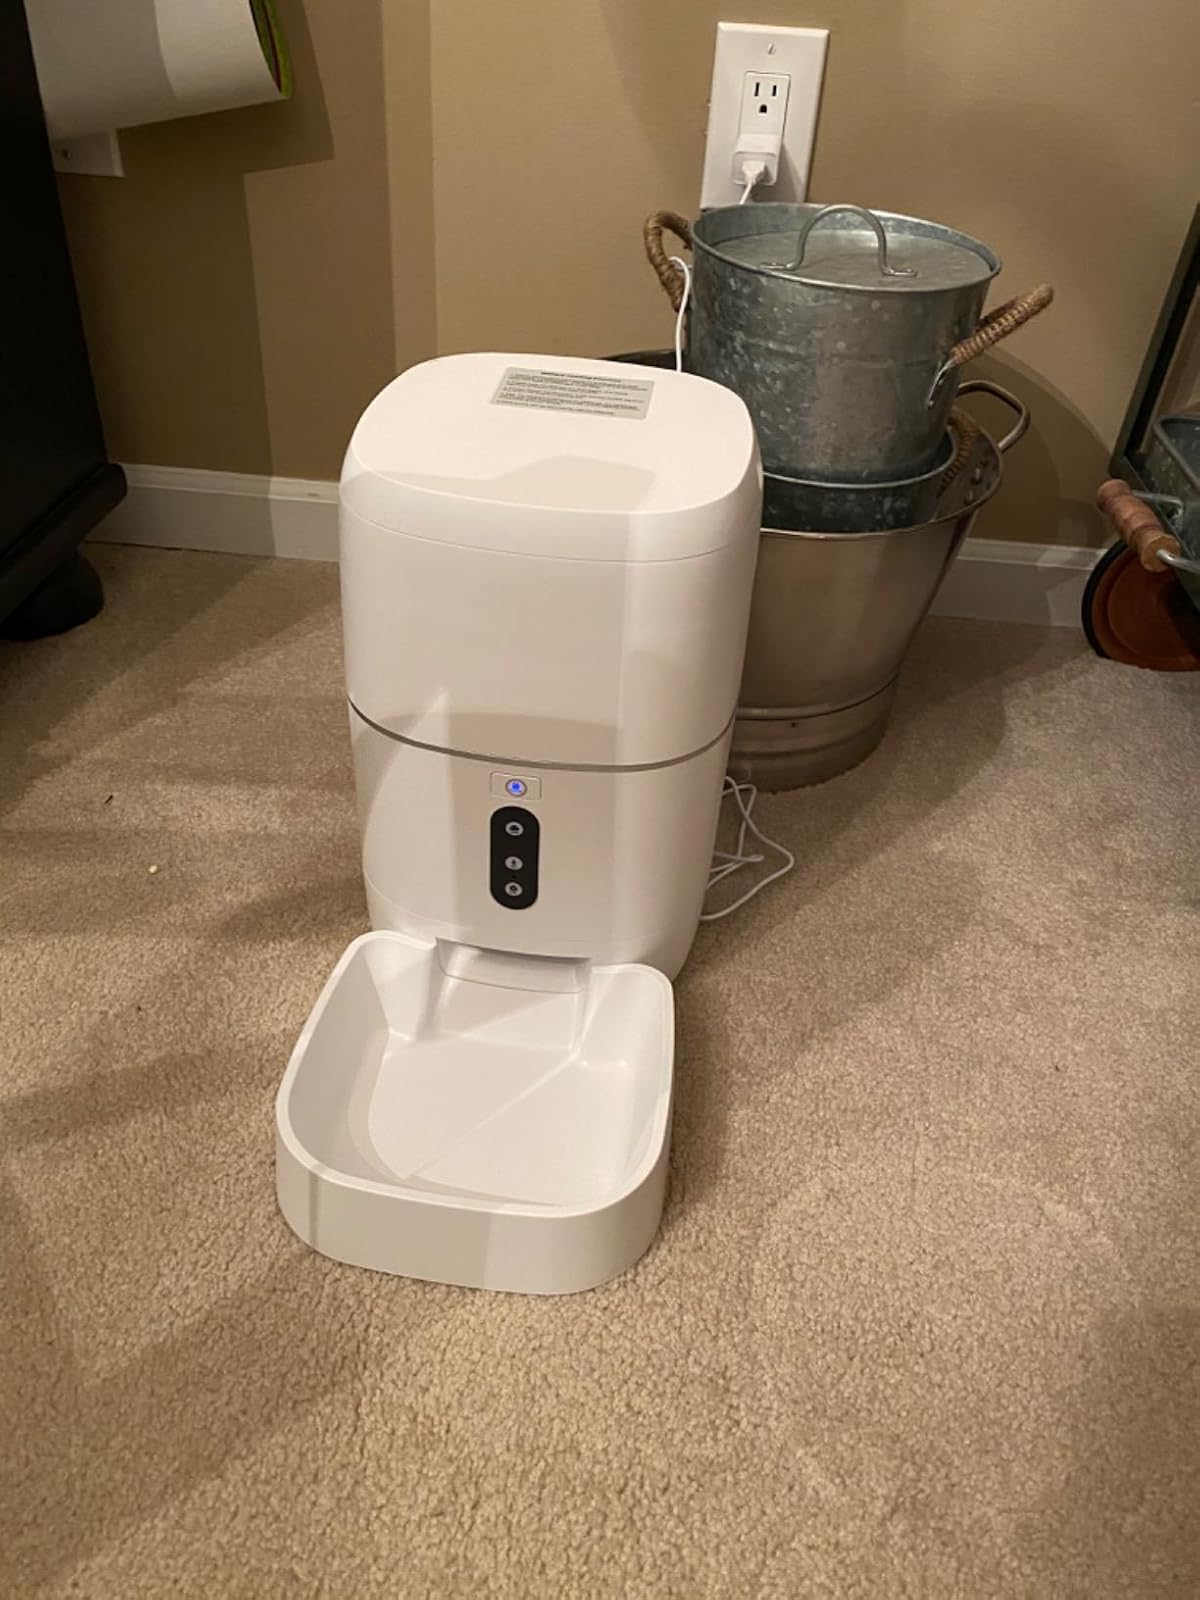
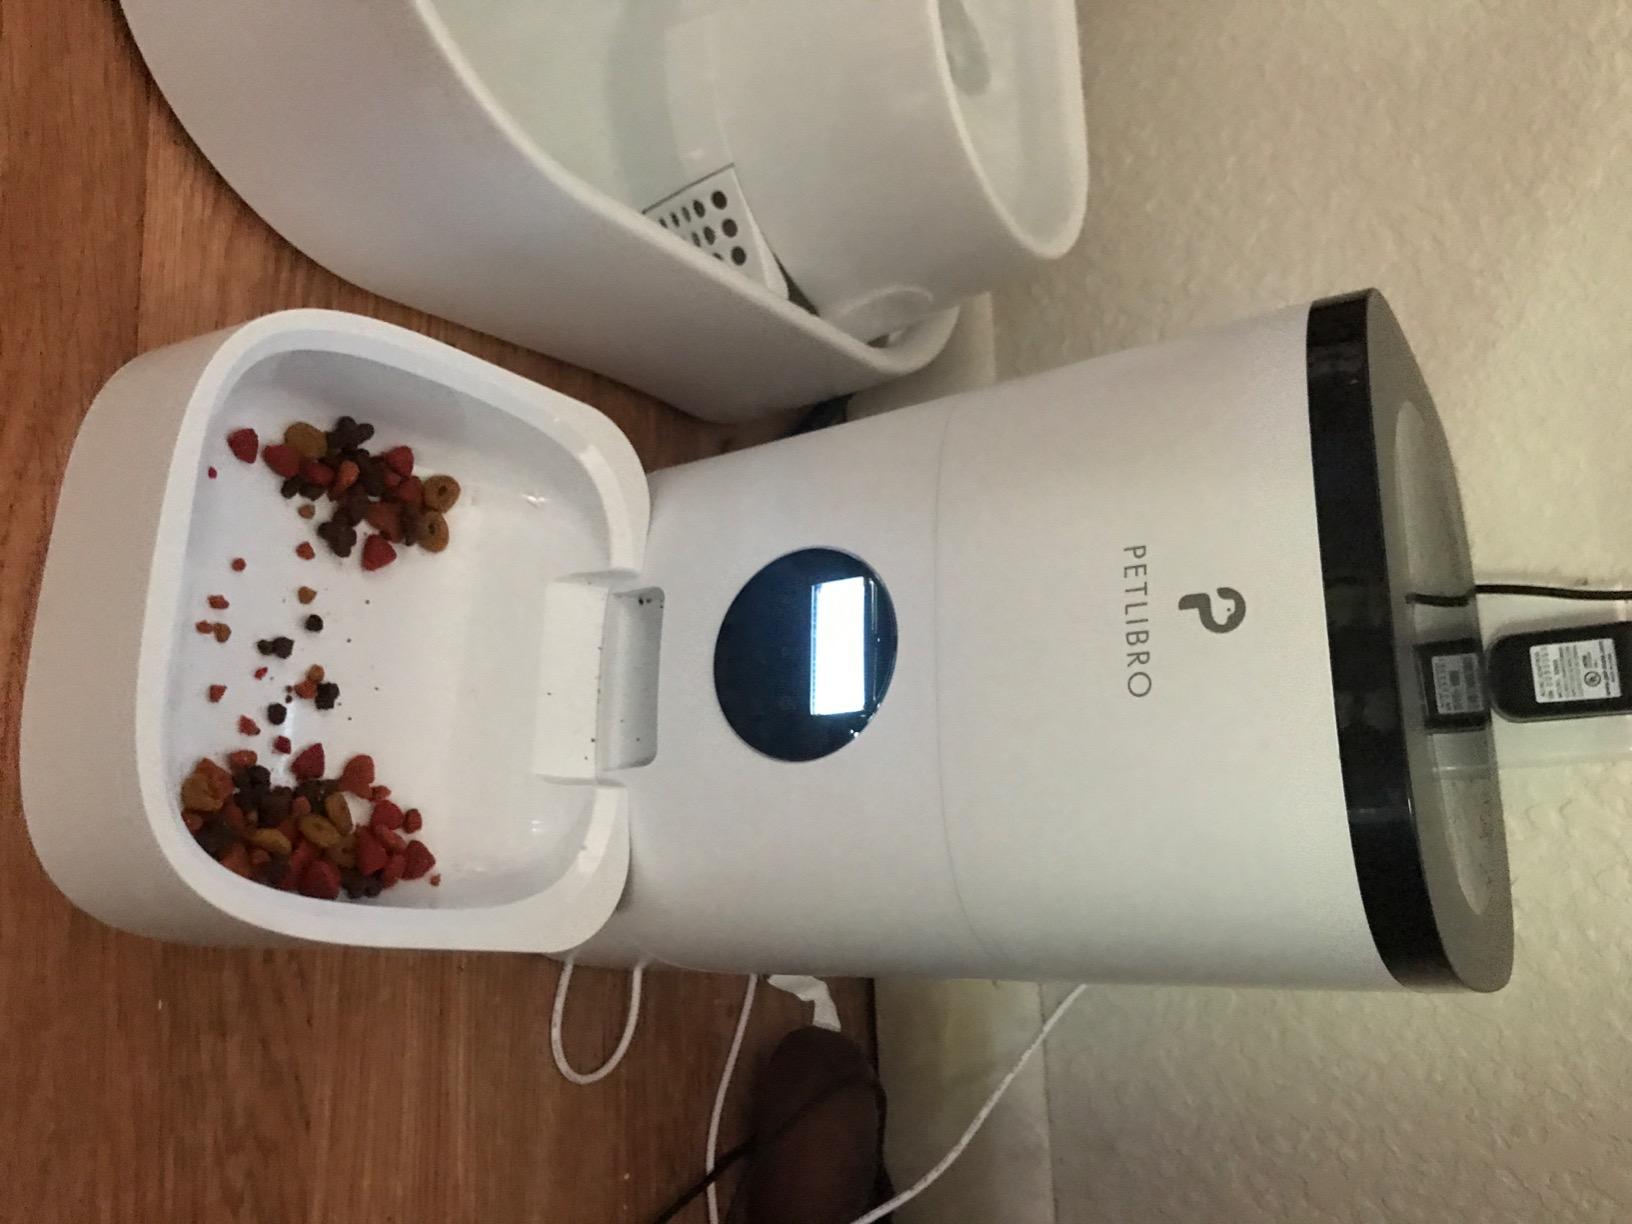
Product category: items_feeder
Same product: no